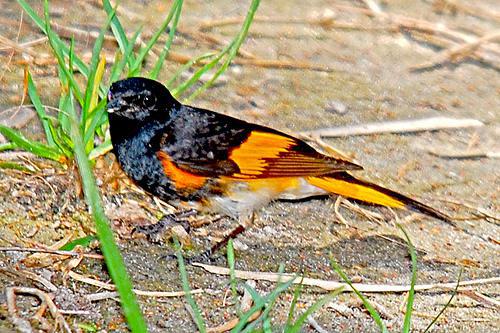
A photo of a american redstart